Foreign policy of the Hugo Chávez administration

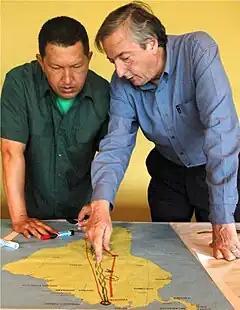
Chávez and former Argentina President Néstor Kirchner discuss energy and trade integration projects for South America. They met on 21 November 2005 in Venezuela.

Hugo Chávez refocused Venezuelan foreign policy on Latin American economic and social integration by enacting bilateral trade and reciprocal aid agreements, including through "oil diplomacy". Chávez stated that Venezuela has "a strong oil card to play on the geopolitical stage ... It is a card that we are going to play with toughness against the toughest country in the world, the United States."